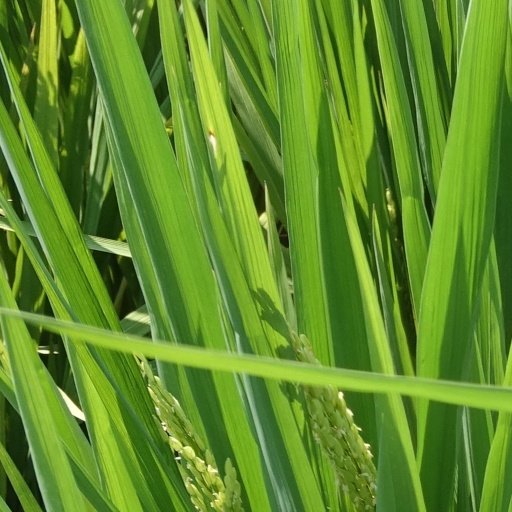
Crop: rice